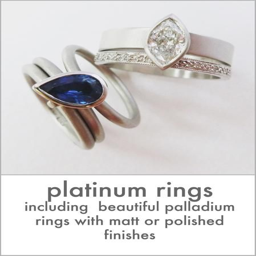
new platinum rings with a beautiful blue sapphire and white diamond handmade by designer and maker